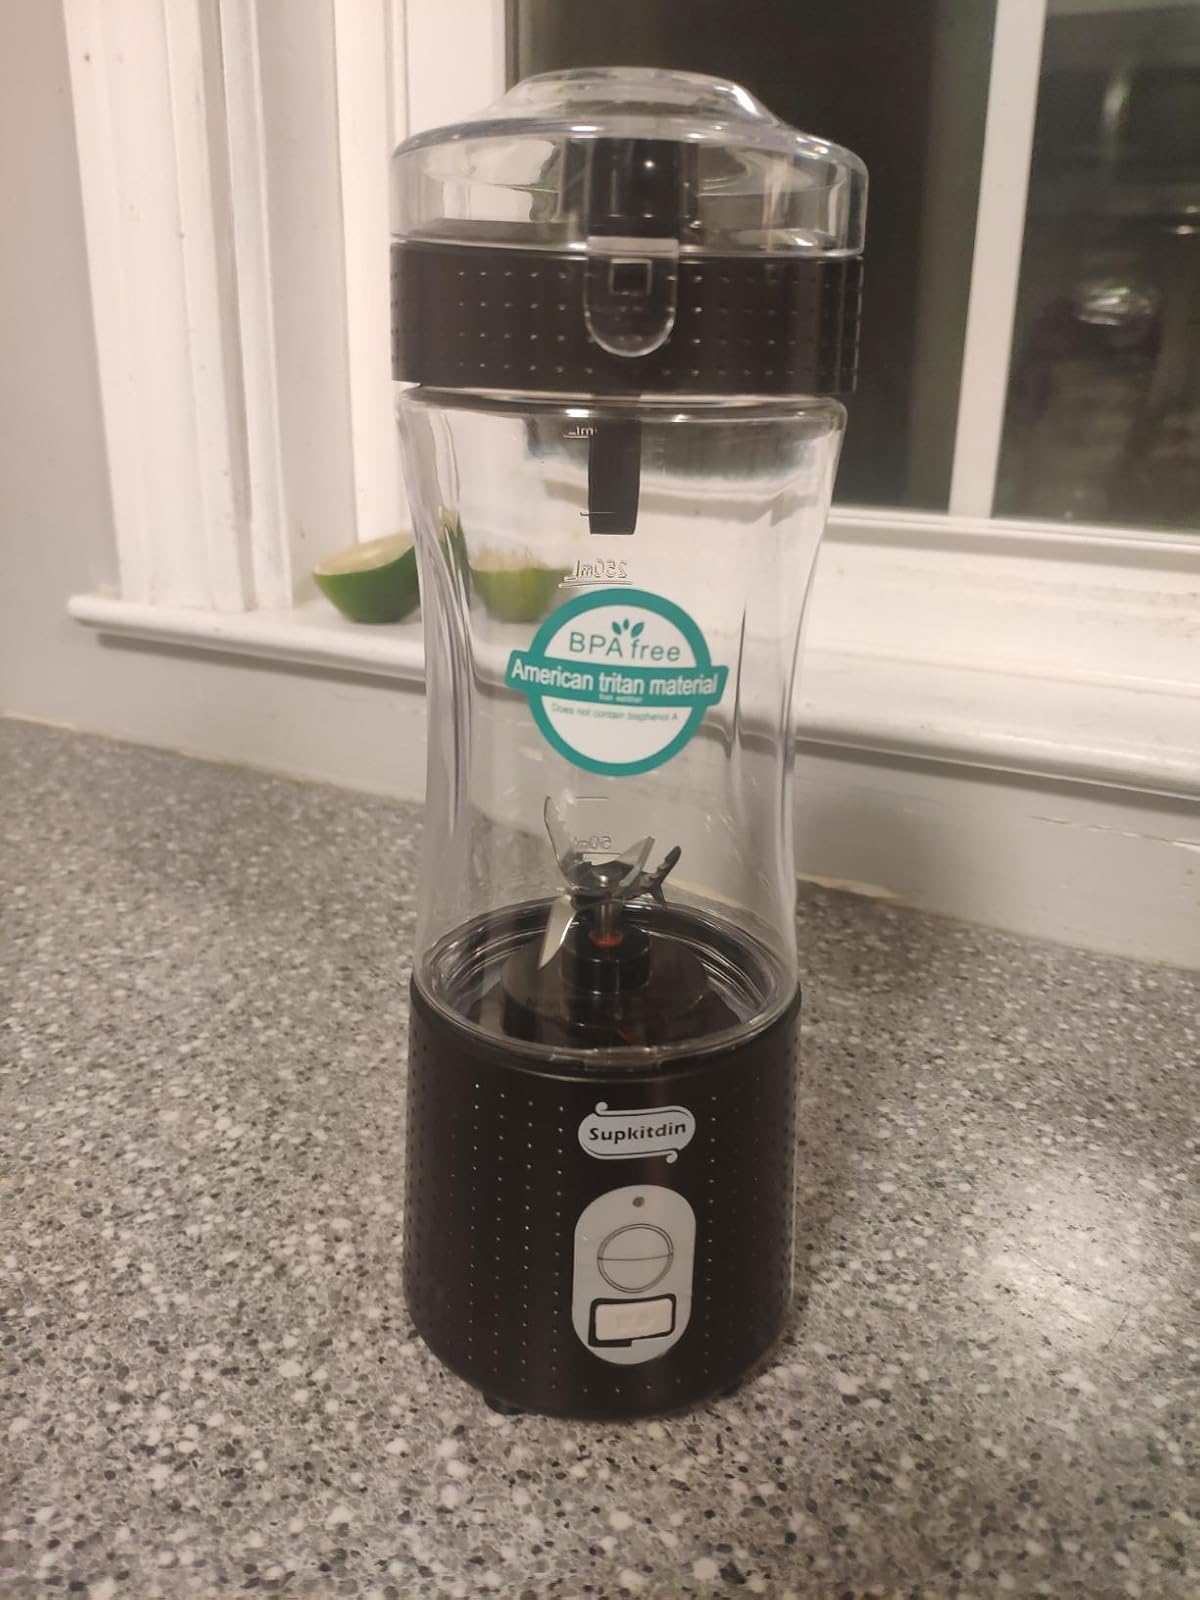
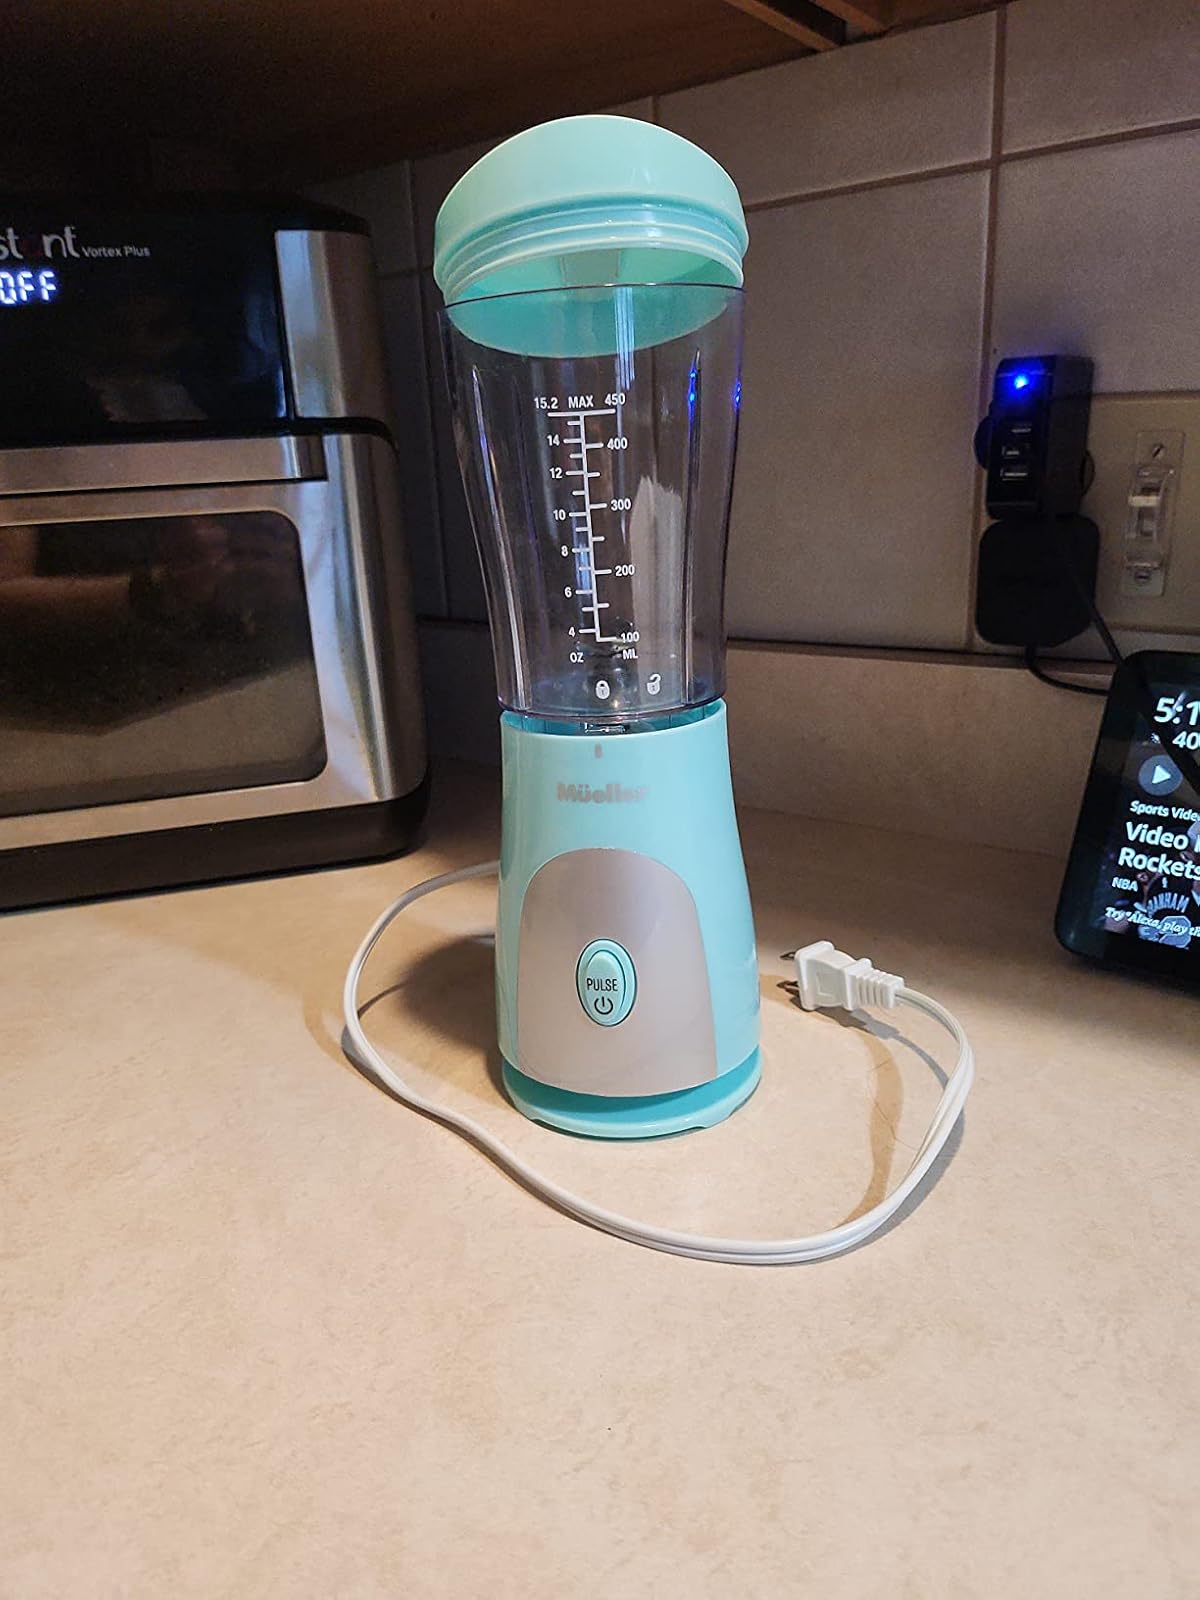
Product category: items_blender
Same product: no